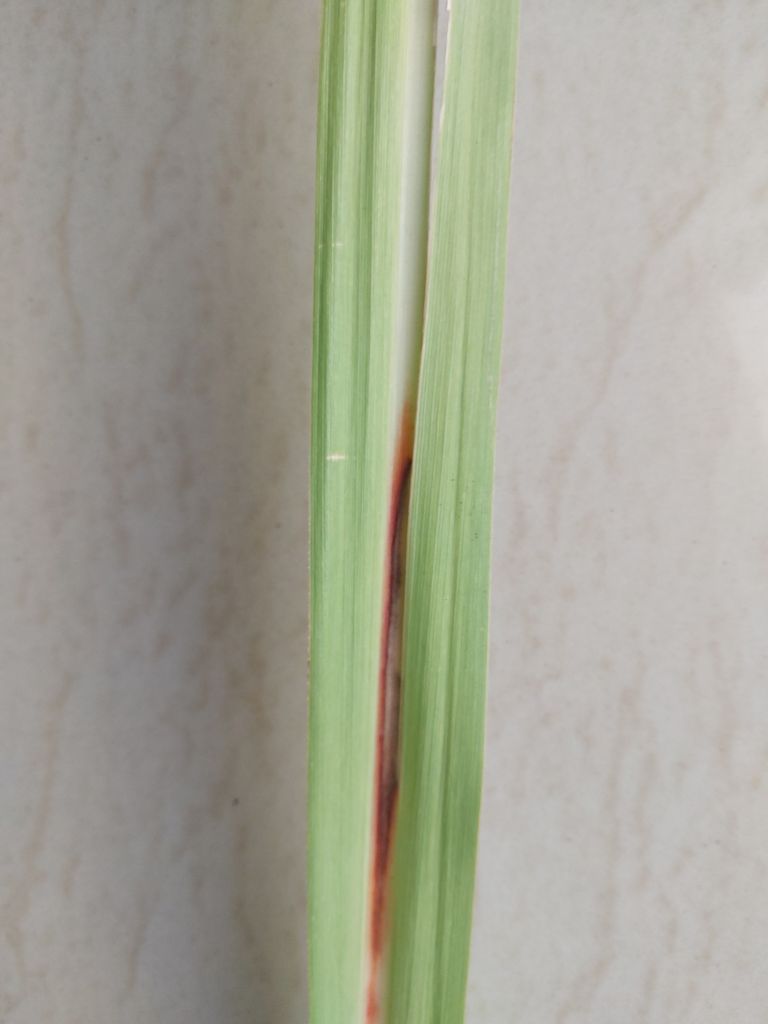
Label: Brown Spot